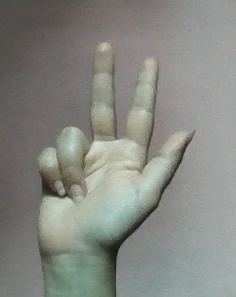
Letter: al